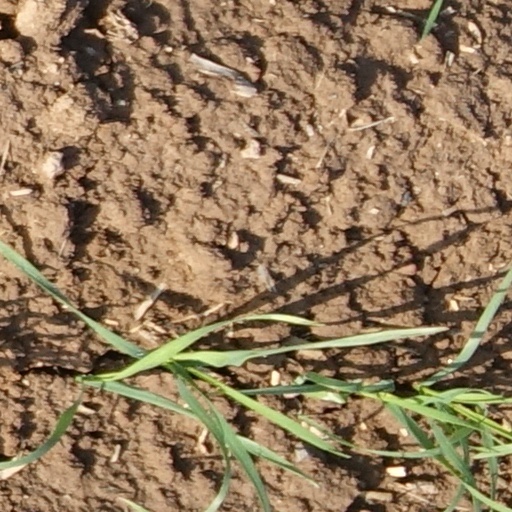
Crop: wheat